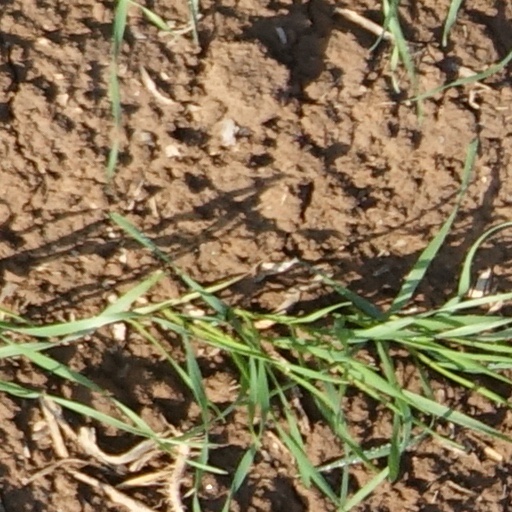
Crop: wheat